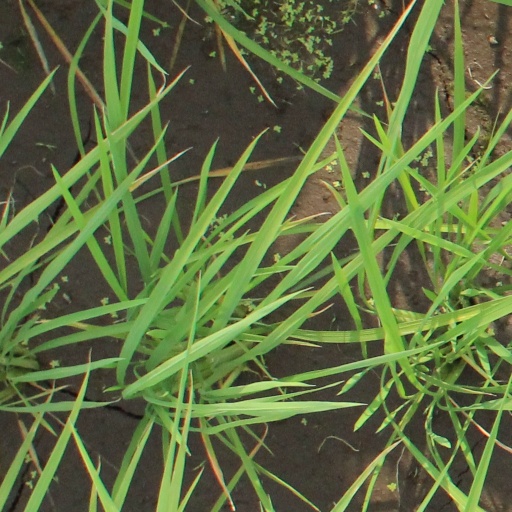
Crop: rice